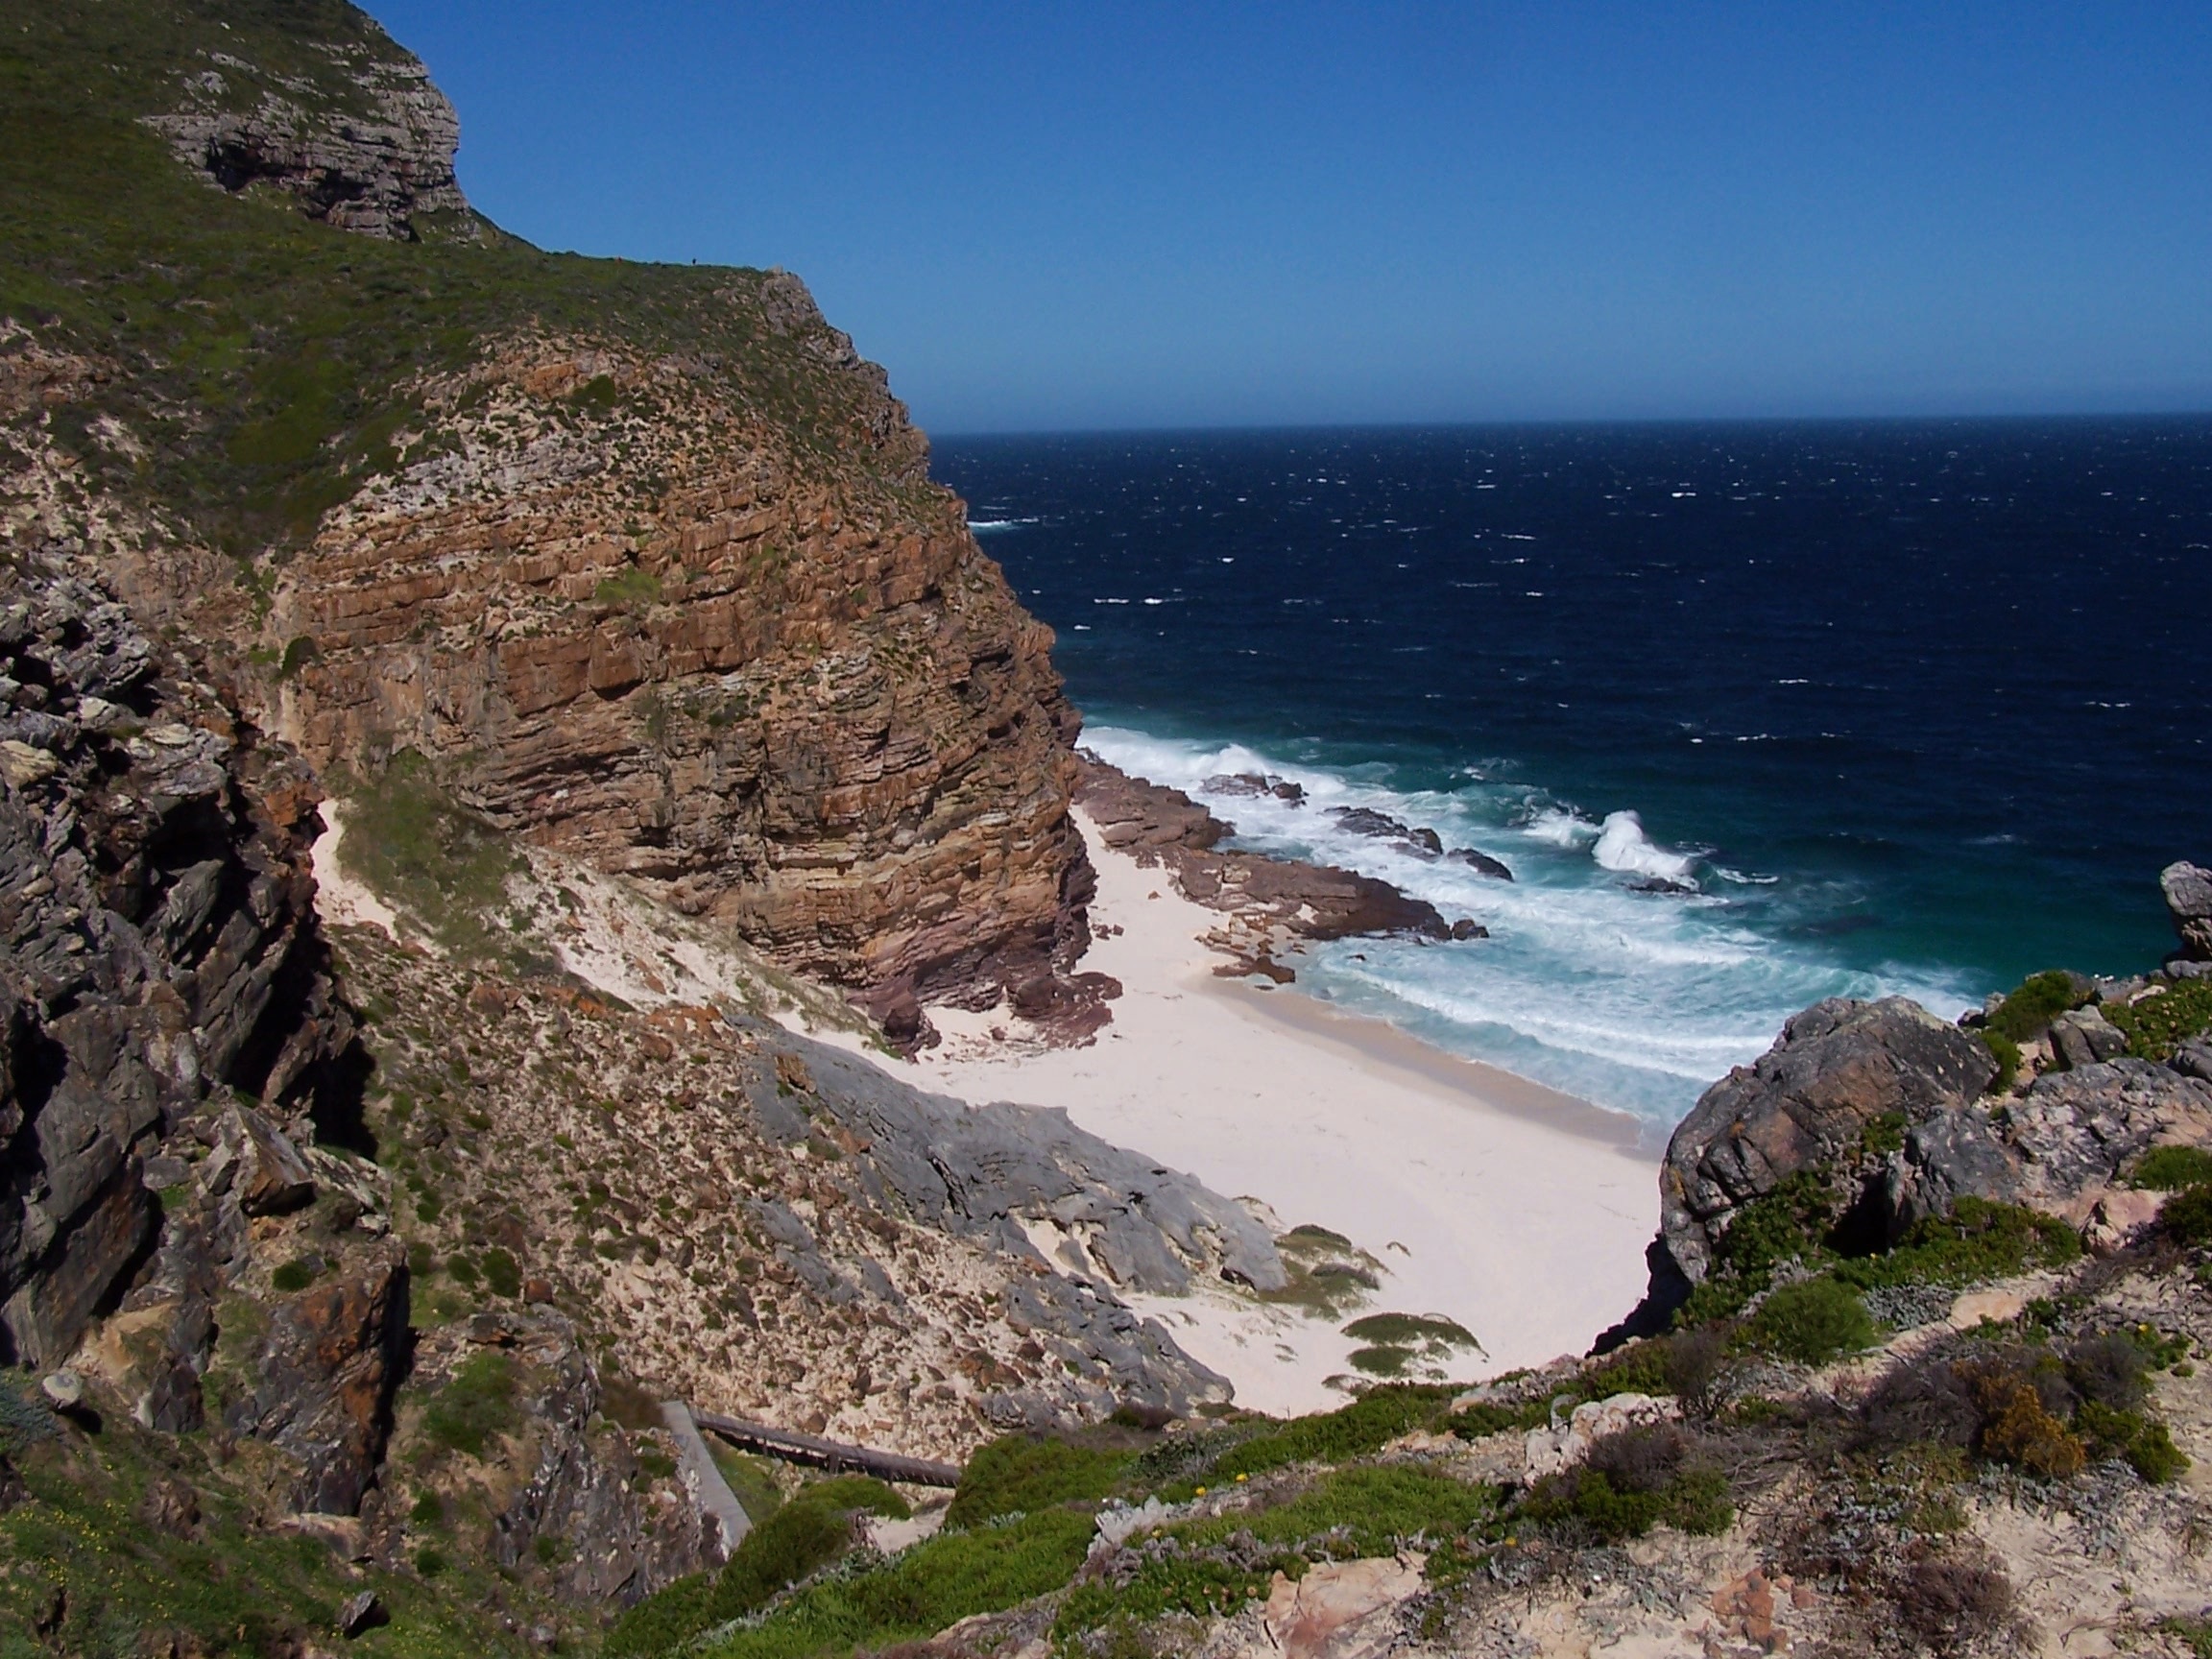
beach, sea, coast, rock, ocean, shore, formation, cliff, cove, bay, stack, terrain, body of water, geology, cape, south africa, landform, cape top, geographical feature, promontory